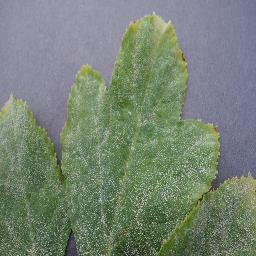
Label: Squash___Powdery_mildew